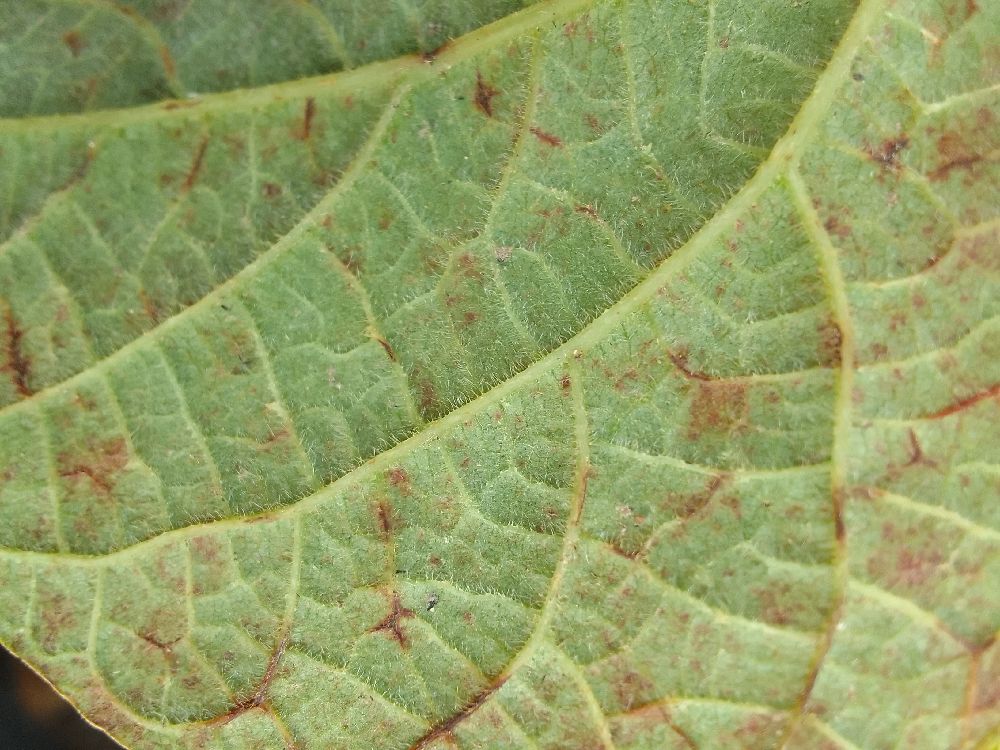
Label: anthracnose